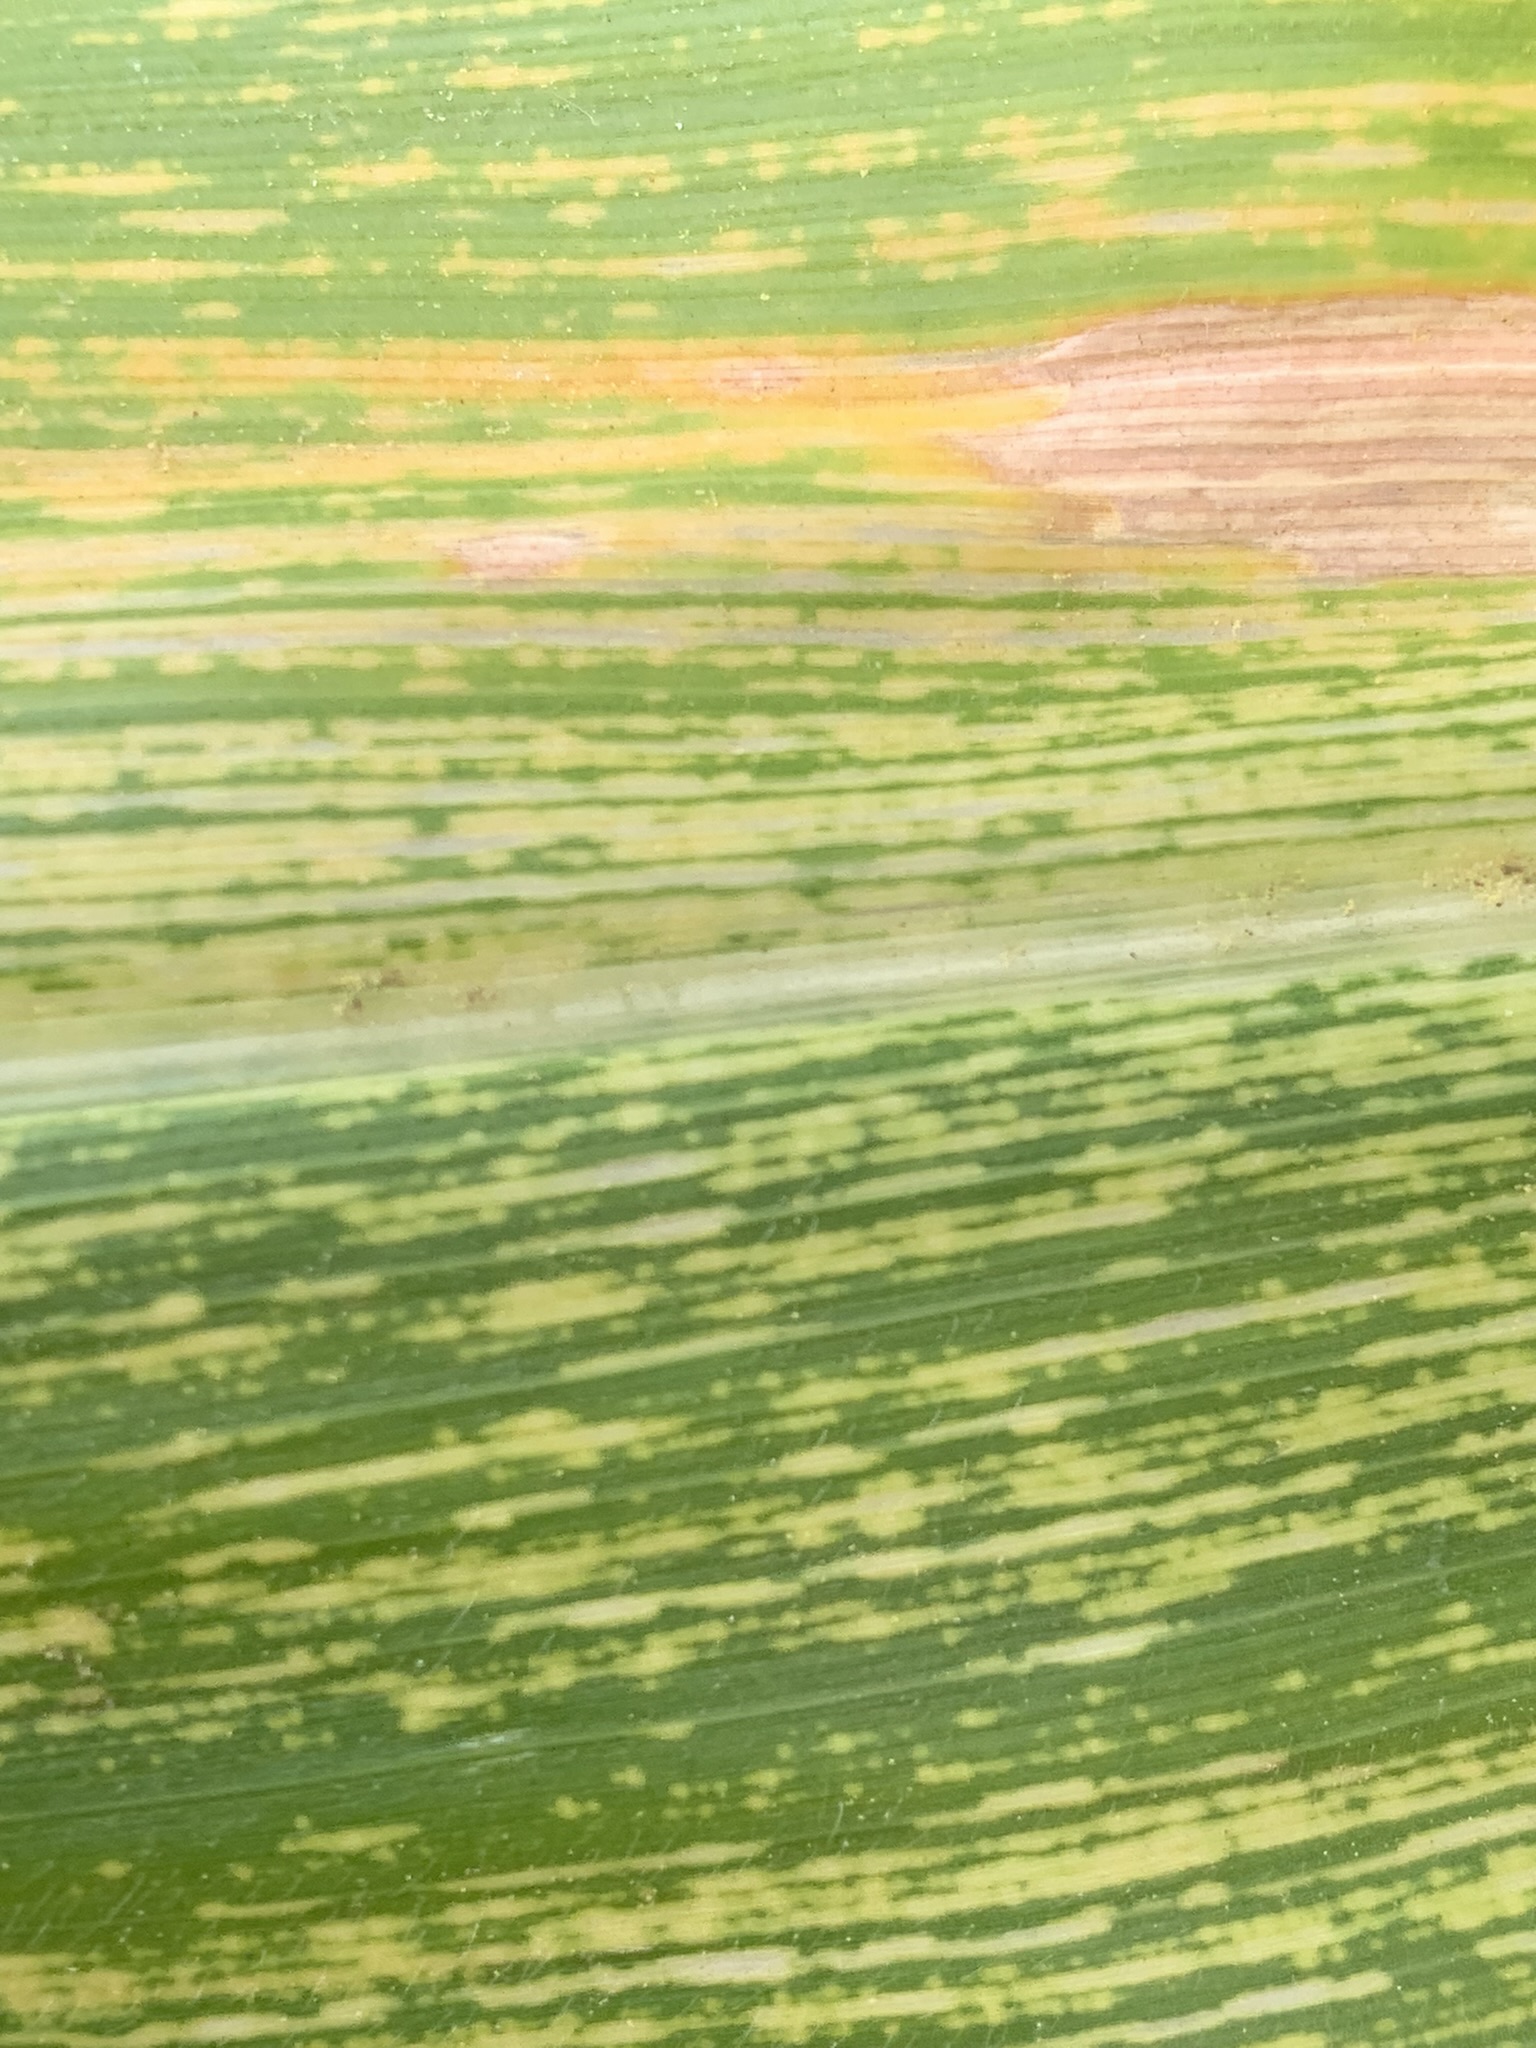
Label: MSV